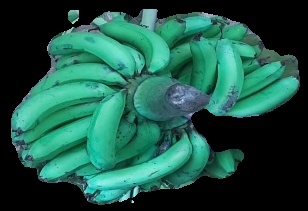
Variety: pachbale
Grade: grade3